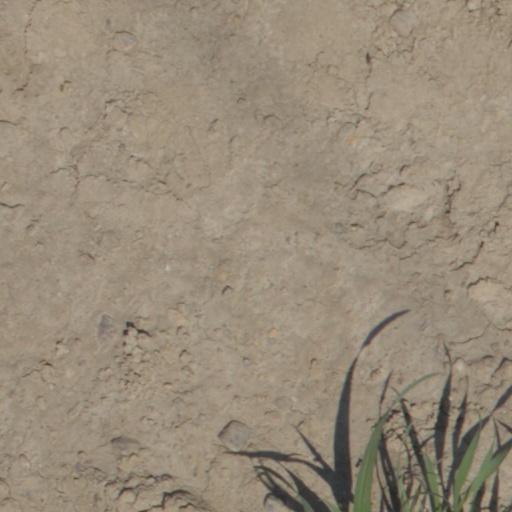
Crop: wheat